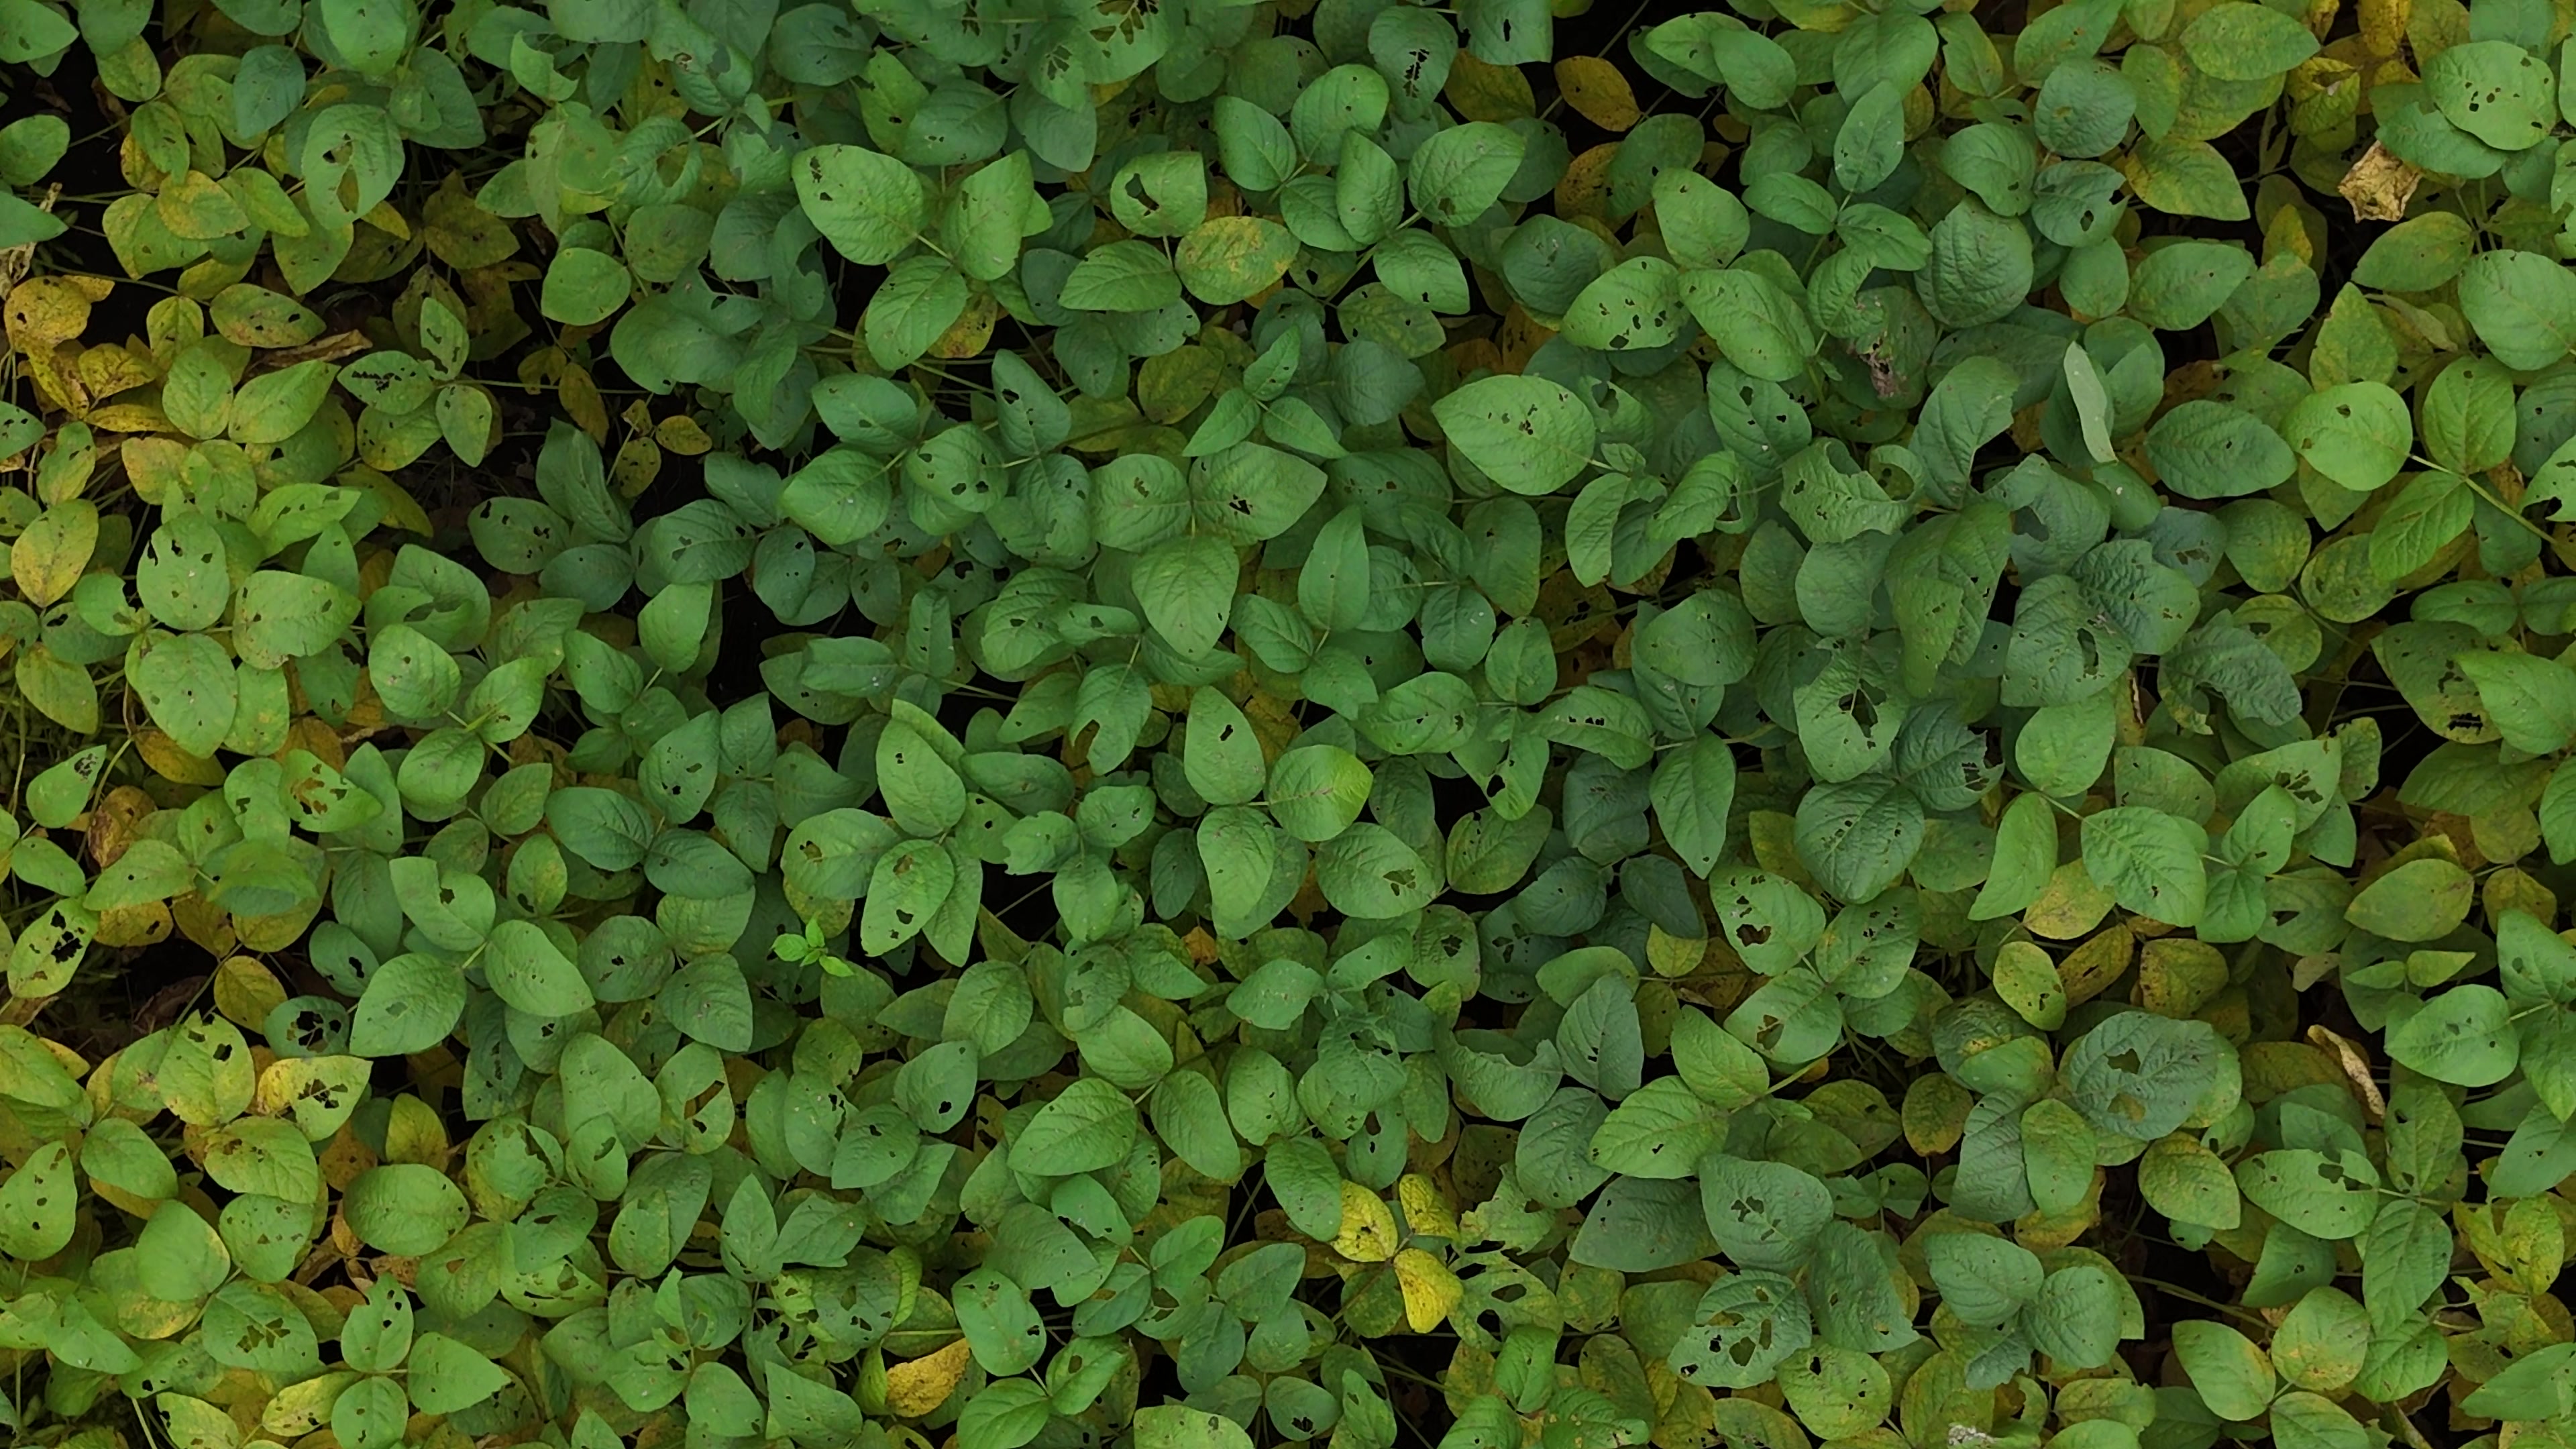
Label: Mosaic